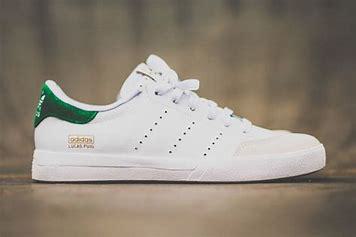
Brand: adidas
Model: Stan Smith Skate